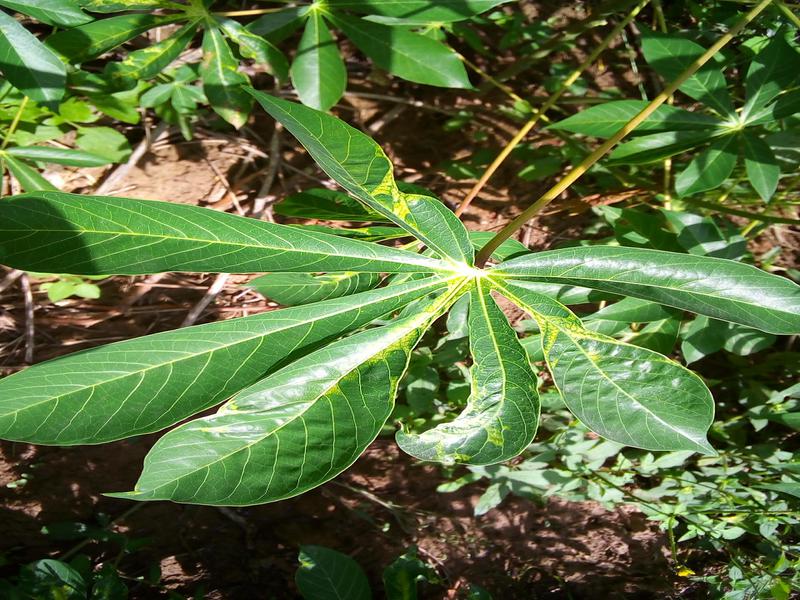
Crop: cassava
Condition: mosaic_disease